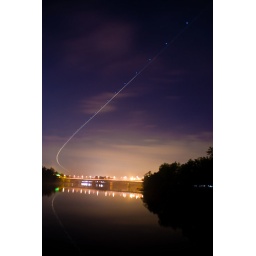
An airplane taking off over the Roosevelt Bridge from the pedestrian bridge leading to Roosevelt Island.